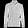
Label: Coat